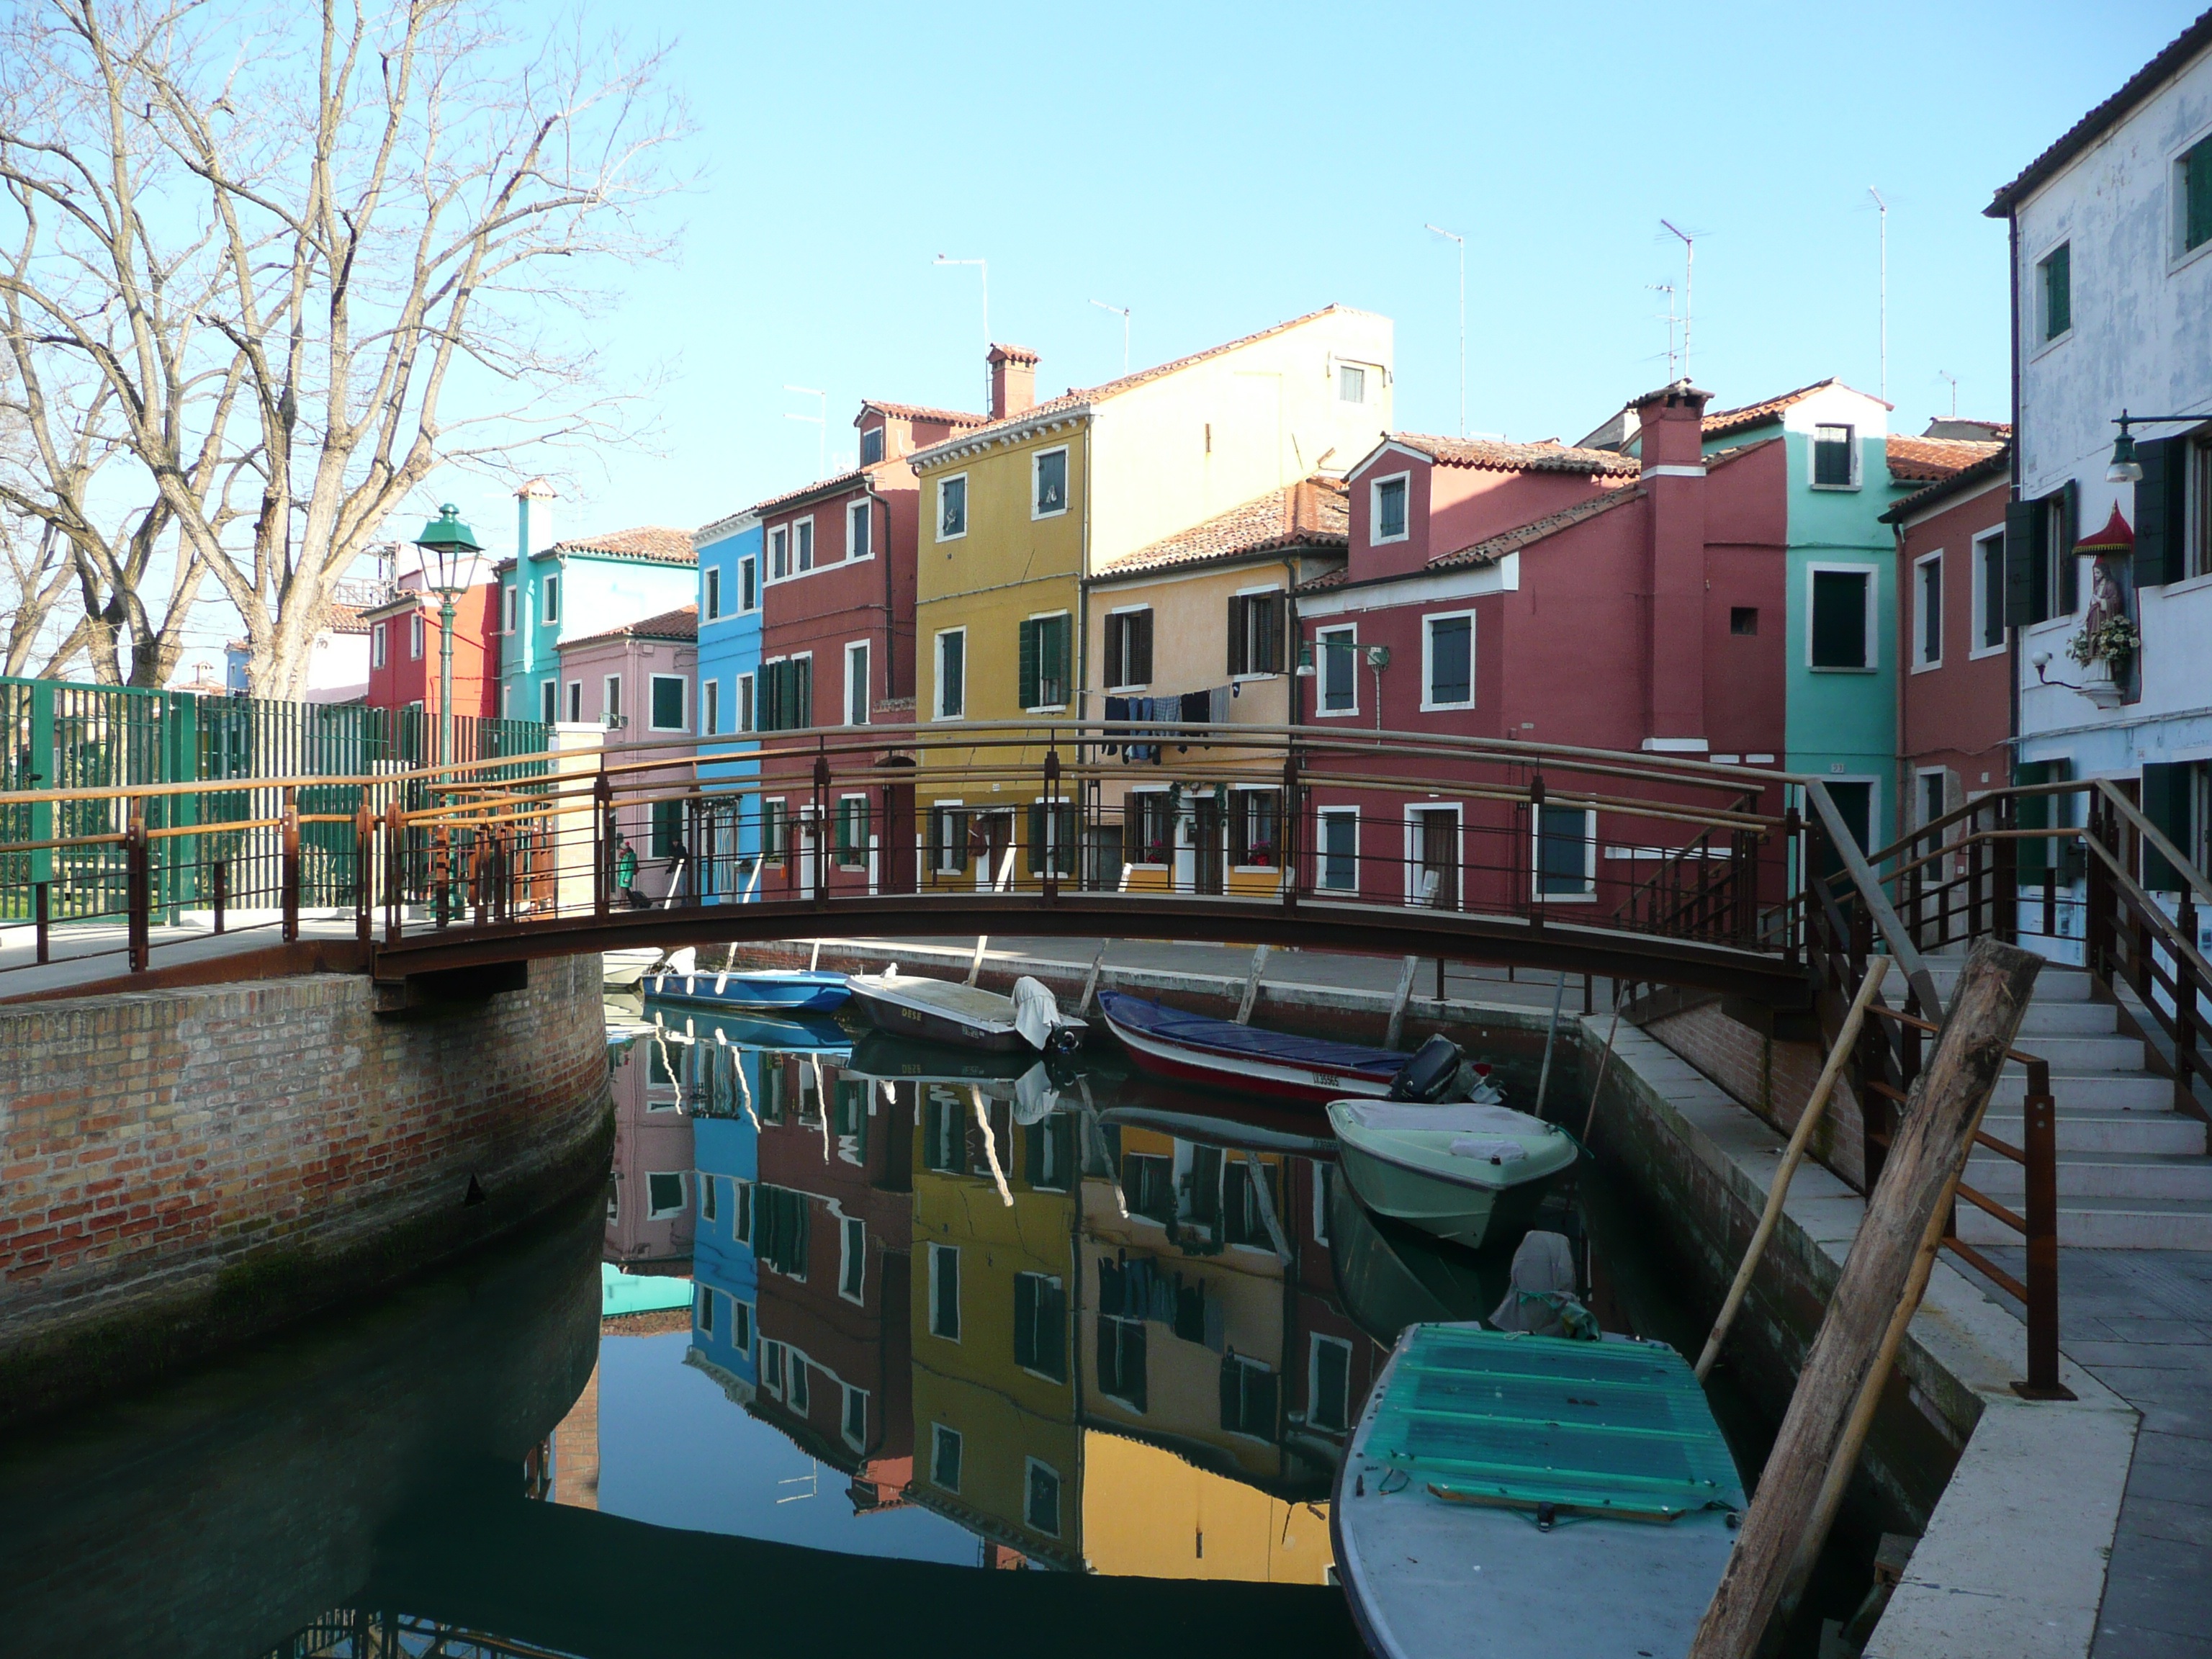
boat, town, canal, vehicle, italy, venice, waterway, body of water, reflections, channel, landform, burano island, colorful houses, geographical feature